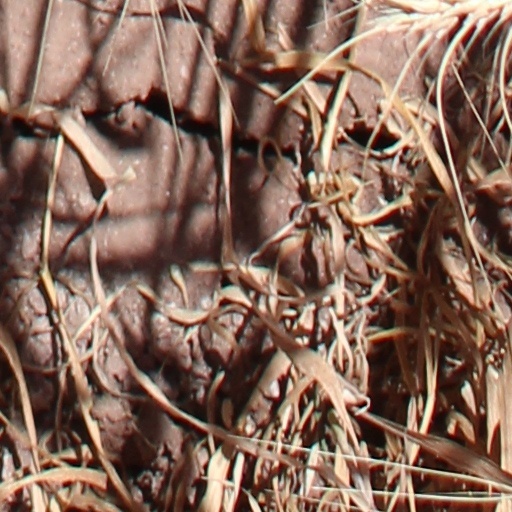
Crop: wheat